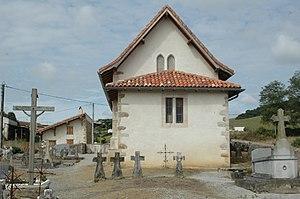
L'église de Succos, avec au fond, la benoîterie et son fronton
Cet article recense une partie des monuments historiques des Pyrénées-Atlantiques, en France.
Amorots-Succos est une commune française, située dans le département des Pyrénées-Atlantiques en région Nouvelle-Aquitaine.
Succos est une ancienne commune française du département des Pyrénées-Atlantiques. Le 16 août 1841, la commune fusionne avec Amorots pour former la nouvelle commune de Amorots-Succos.